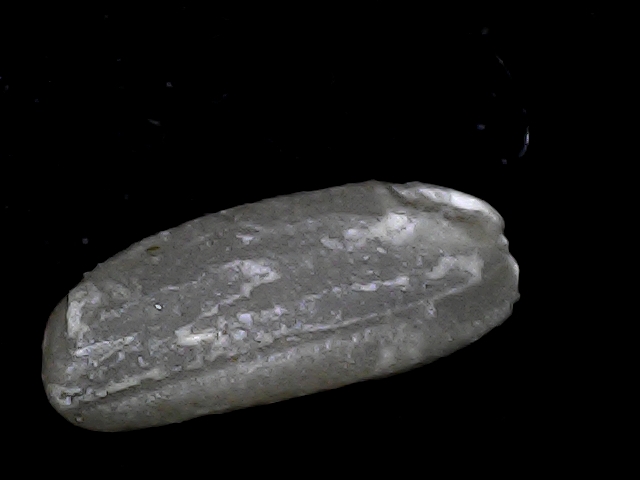
Rice variety: BD79